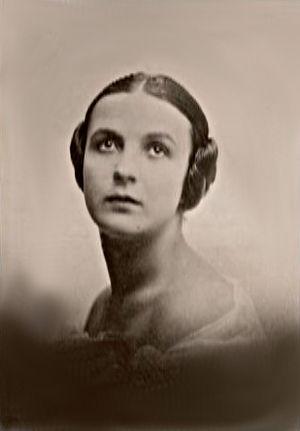
Portrait d'Elmire Vautier au début des années 1920
Elmire Vautier, née le 28 août 1897 à Granchain dans l'Eure, morte à Livilliers dans le Val-d'Oise le 19 avril 1954, est une actrice du cinéma français, active entre la fin des années 1910 et le début des années 1940.